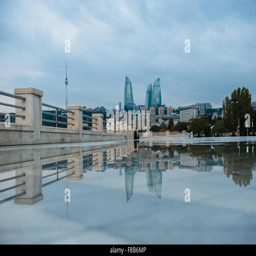
city view of the capital